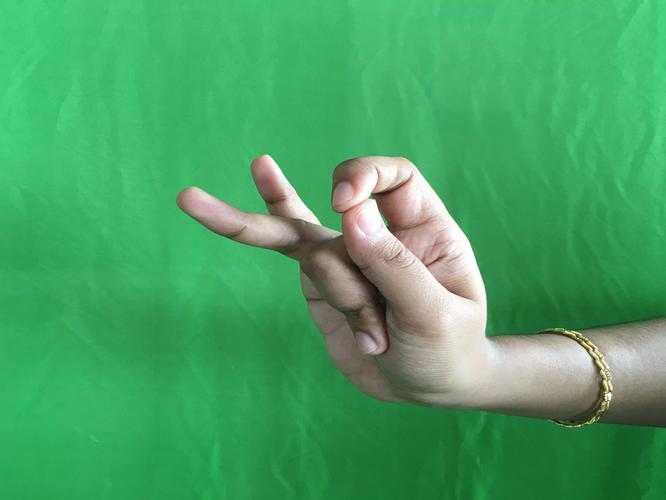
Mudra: Katakamukha_3
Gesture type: single_hand